Mouhous

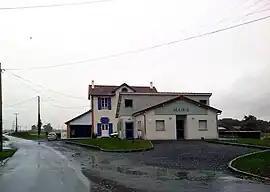
The town hall of Mouhous

Mouhous is a commune in the Pyrénées-Atlantiques department in south-western France.